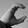
ASL letter: C